Laura Secord

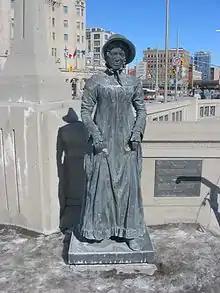
Statue of Laura Secord at the Valiants Memorial in Ottawa

The struggling James petitioned the government in 1827 for some sort of employment. Lieutenant-Governor Peregrine Maitland did not offer him a position, but offered something to Laura. He asked her to be in charge of the yet-to-be-completed Brock's Monument. At first, she turned it down, but then reluctantly accepted it. When Brock's Monument opened in 1831, Secord learned the new Lieutenant-Governor, John Colborne, intended to give the keys to the widow of a member of the monument committee who had died in an accident. On 17 July 1831, Secord petitioned Colborne to honour Maitland's promise, and included another certificate from FitzGibbon attesting her contribution to the war. She wrote that Colonel Thomas Clarke had been told by Maitland, "it was too late to think of [the committee member's widow] Mrs. Nichol as I have pledged my word to Mrs. Secord that as soon as possible she should have the key." Despite her pleas, Secord did not receive the keys to the monument.